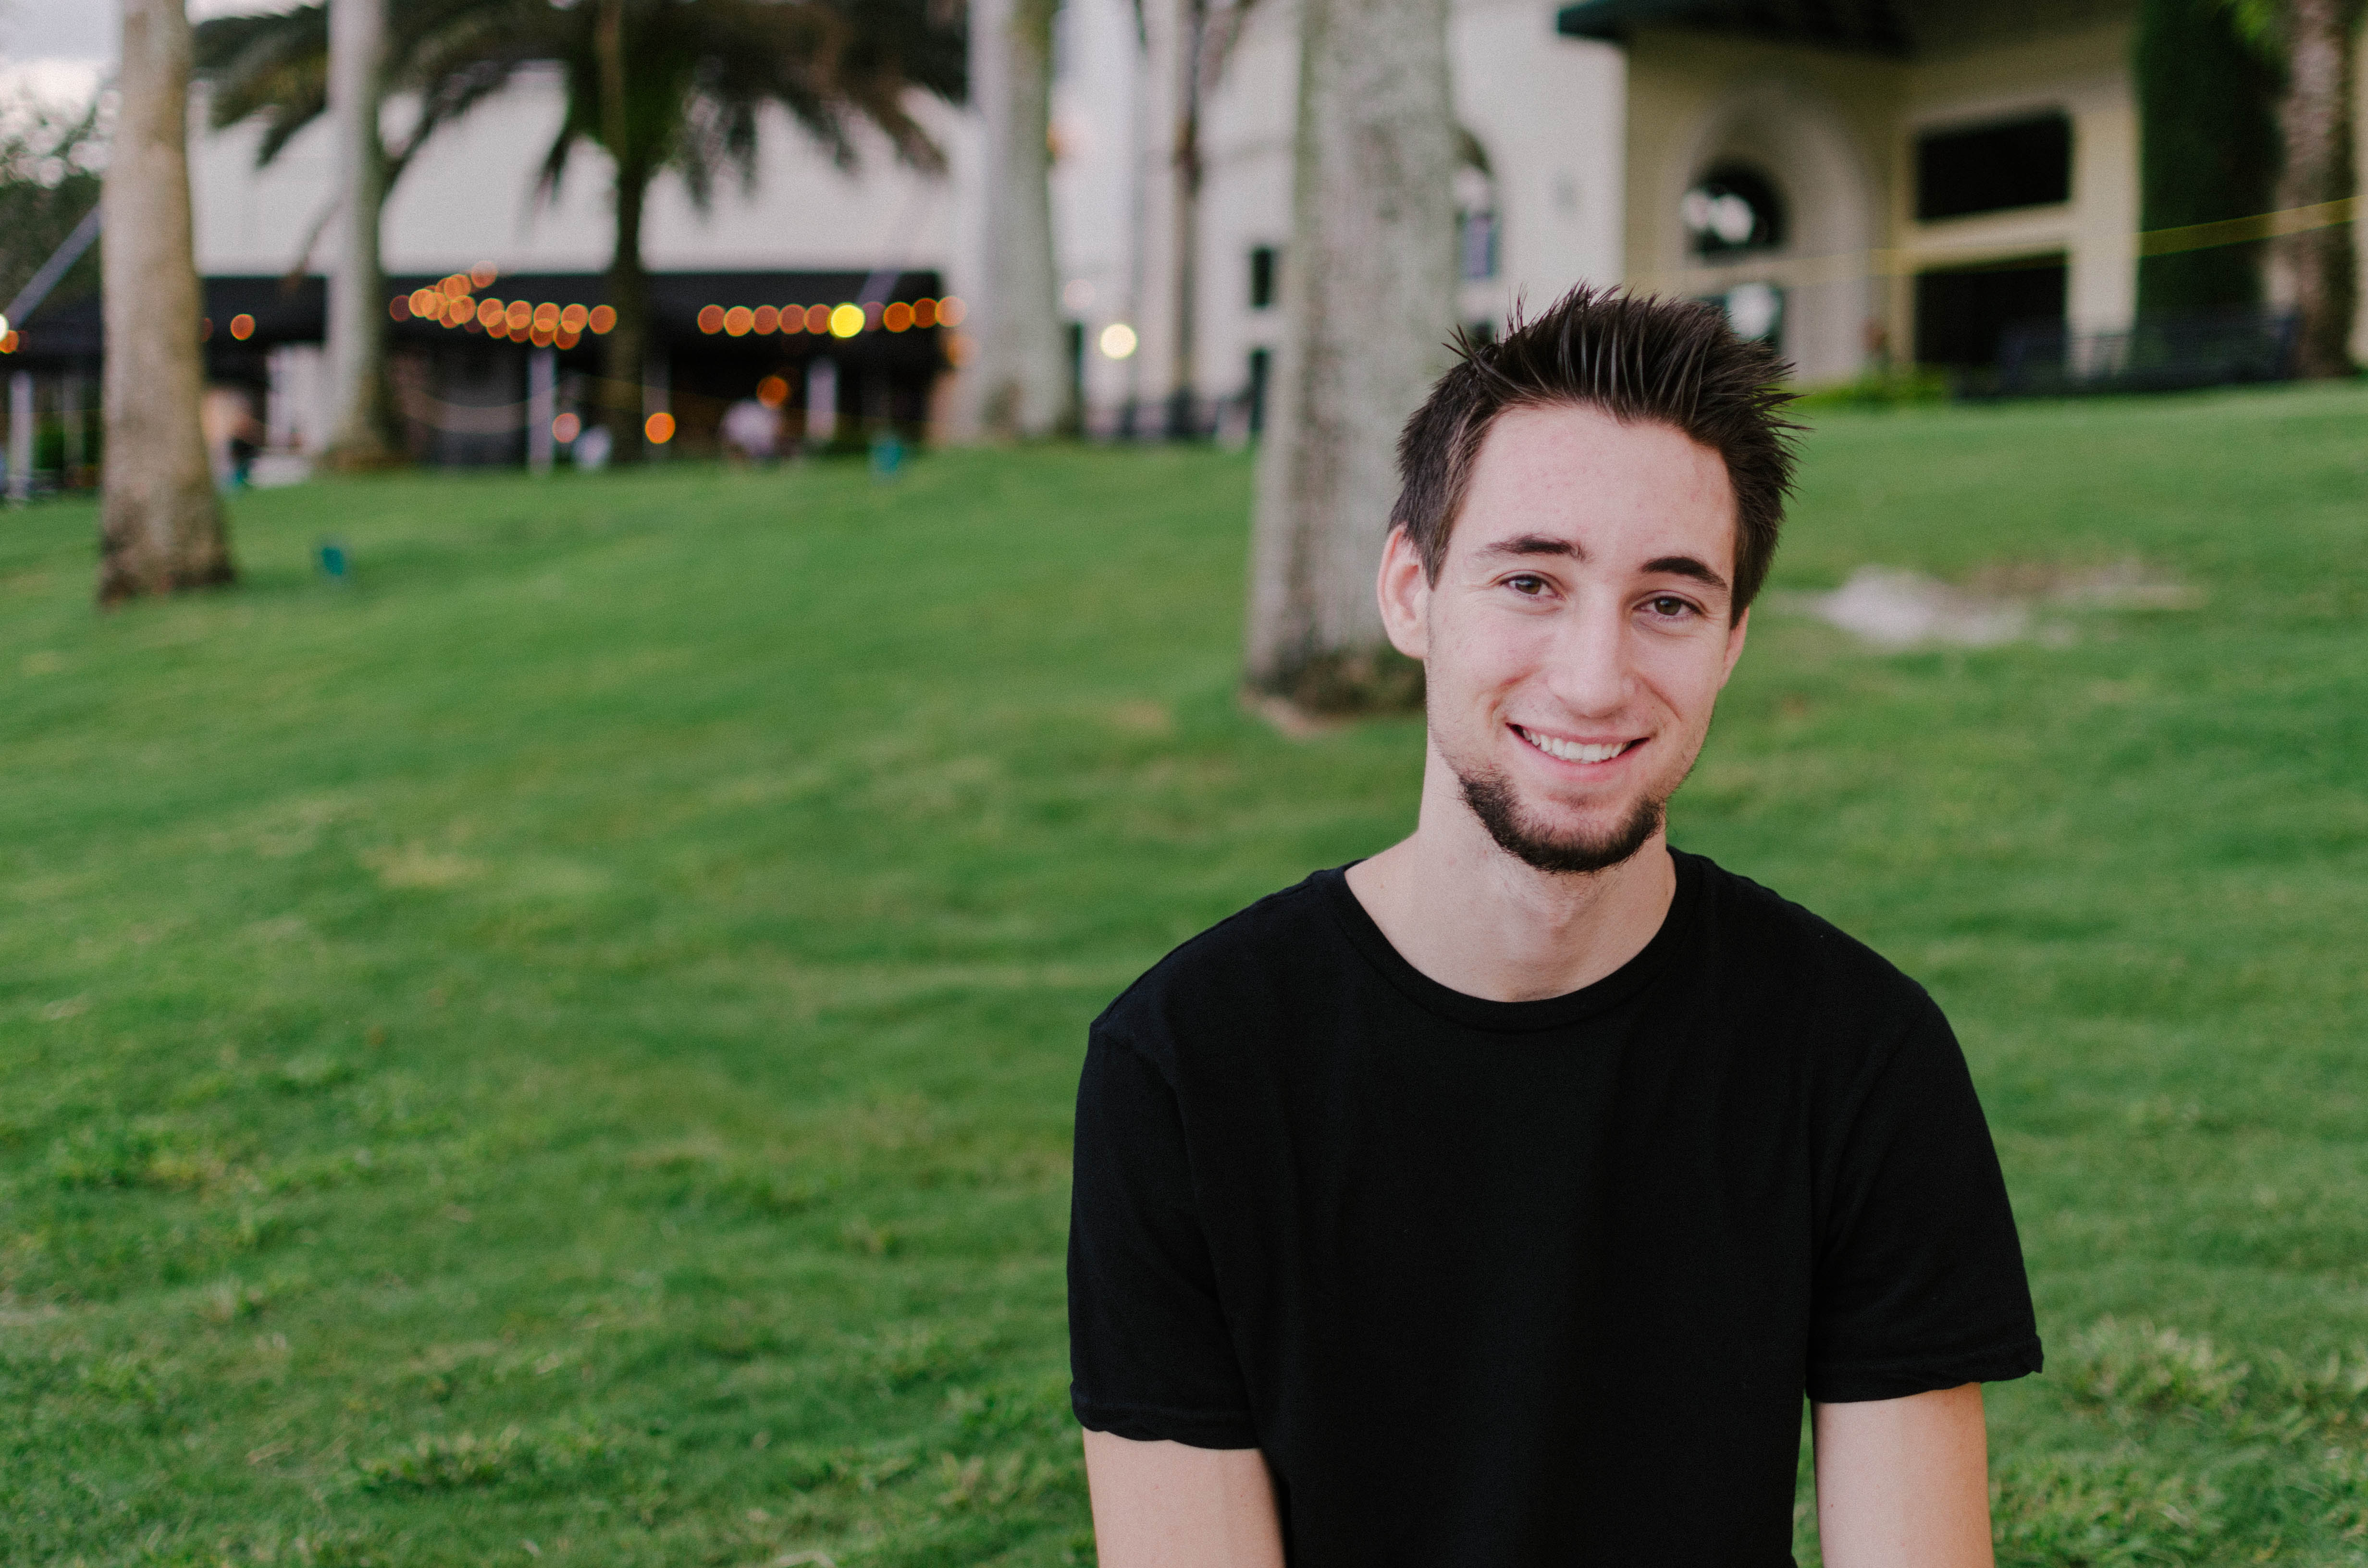
man, grass, person, people, lawn, youth, fun